Elena Ford

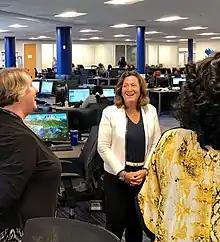
Elena Ford at the Houston Call Center

Elena Anne Ford-Niarchos (née Ford; born May 25, 1966) is an American businesswoman. She is the Chief Customer Experience Officer at Ford Motor Company and the first woman in the Ford family to hold an executive position at the company.